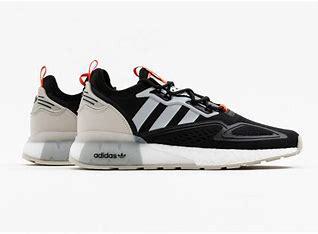
Brand: Adidas
Model: ZX 2K Boost